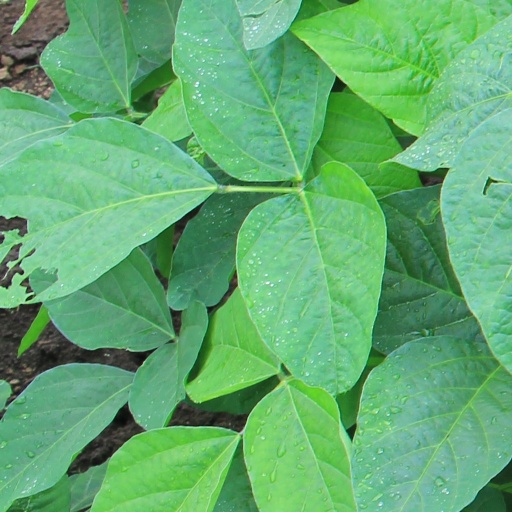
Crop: soybean